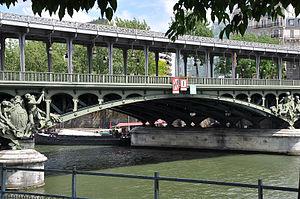
Le Pont de Bir-Hakeim anciennement le Viaduc de Passy, enjambe la Seine entre les 15e et 16e arrondissements de Paris, France en passant par l'Île aux Cygnes. Deux groupes en fonte sculptés par Gustave Michel ornent les piles en maçonnerie.